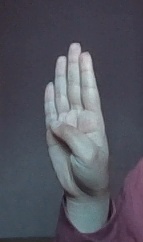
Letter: kaaf